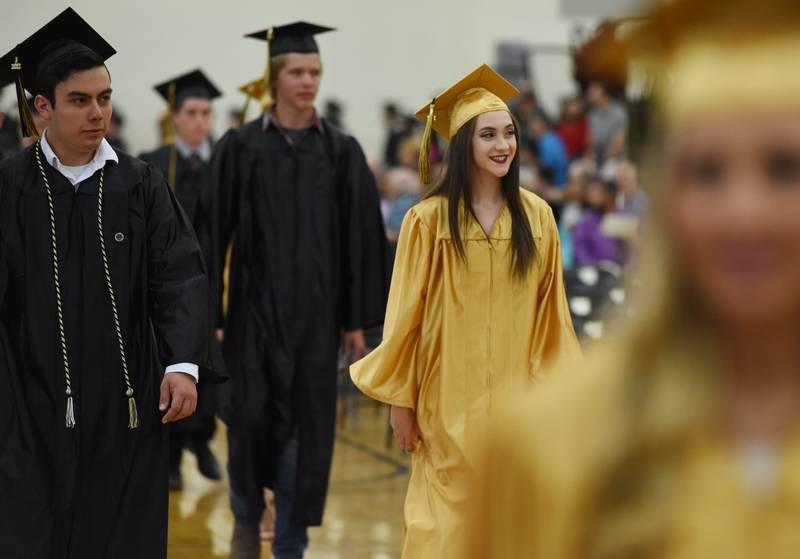
images from the graduation ceremony at the school .
Relation: Visible